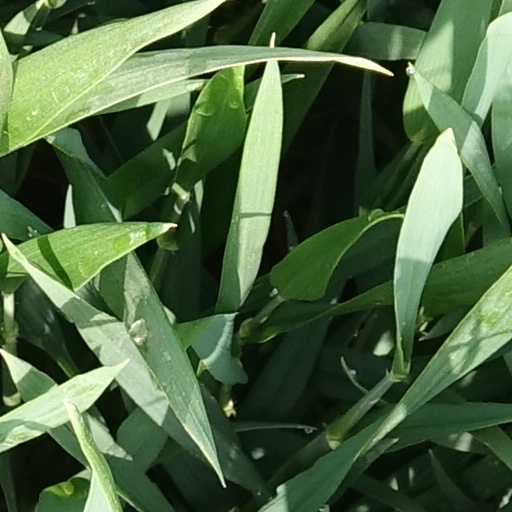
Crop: wheat